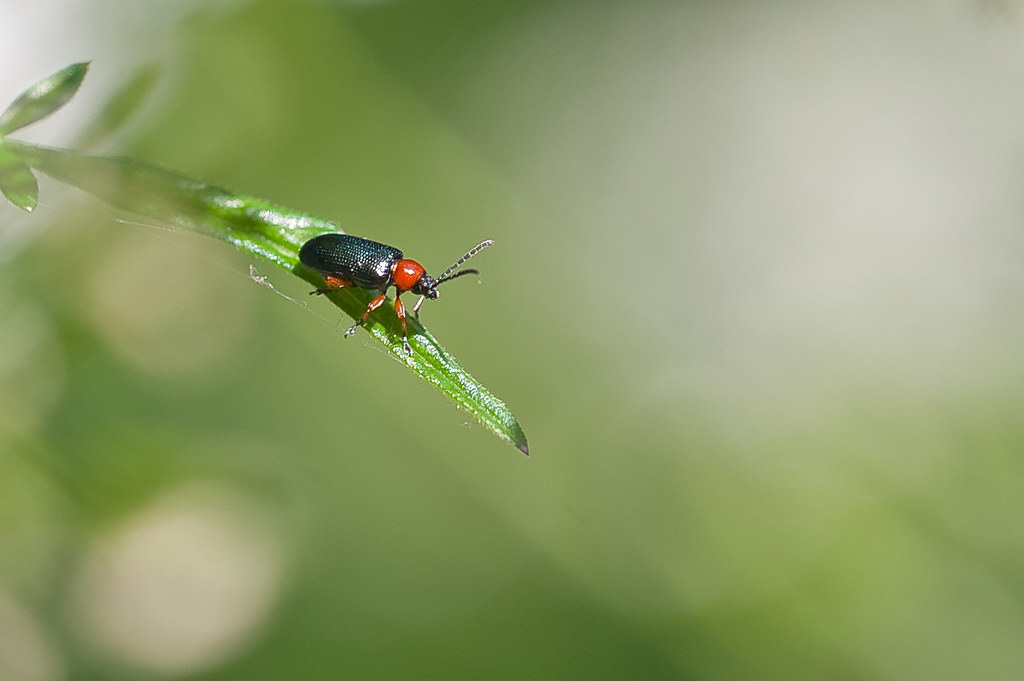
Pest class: cereal_leaf_beetle